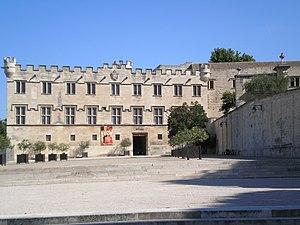
Avignon (Vaucluse) - Petit Palais (musée).
Cet article recense les monuments historiques français classés en 1910.
Une Livrée cardinalice était un palais élevé pour y accueillir un cardinal et sa suite.